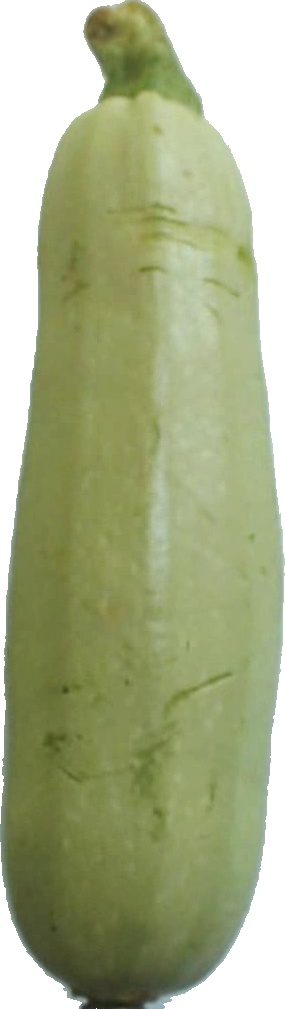
Label: zucchini_1